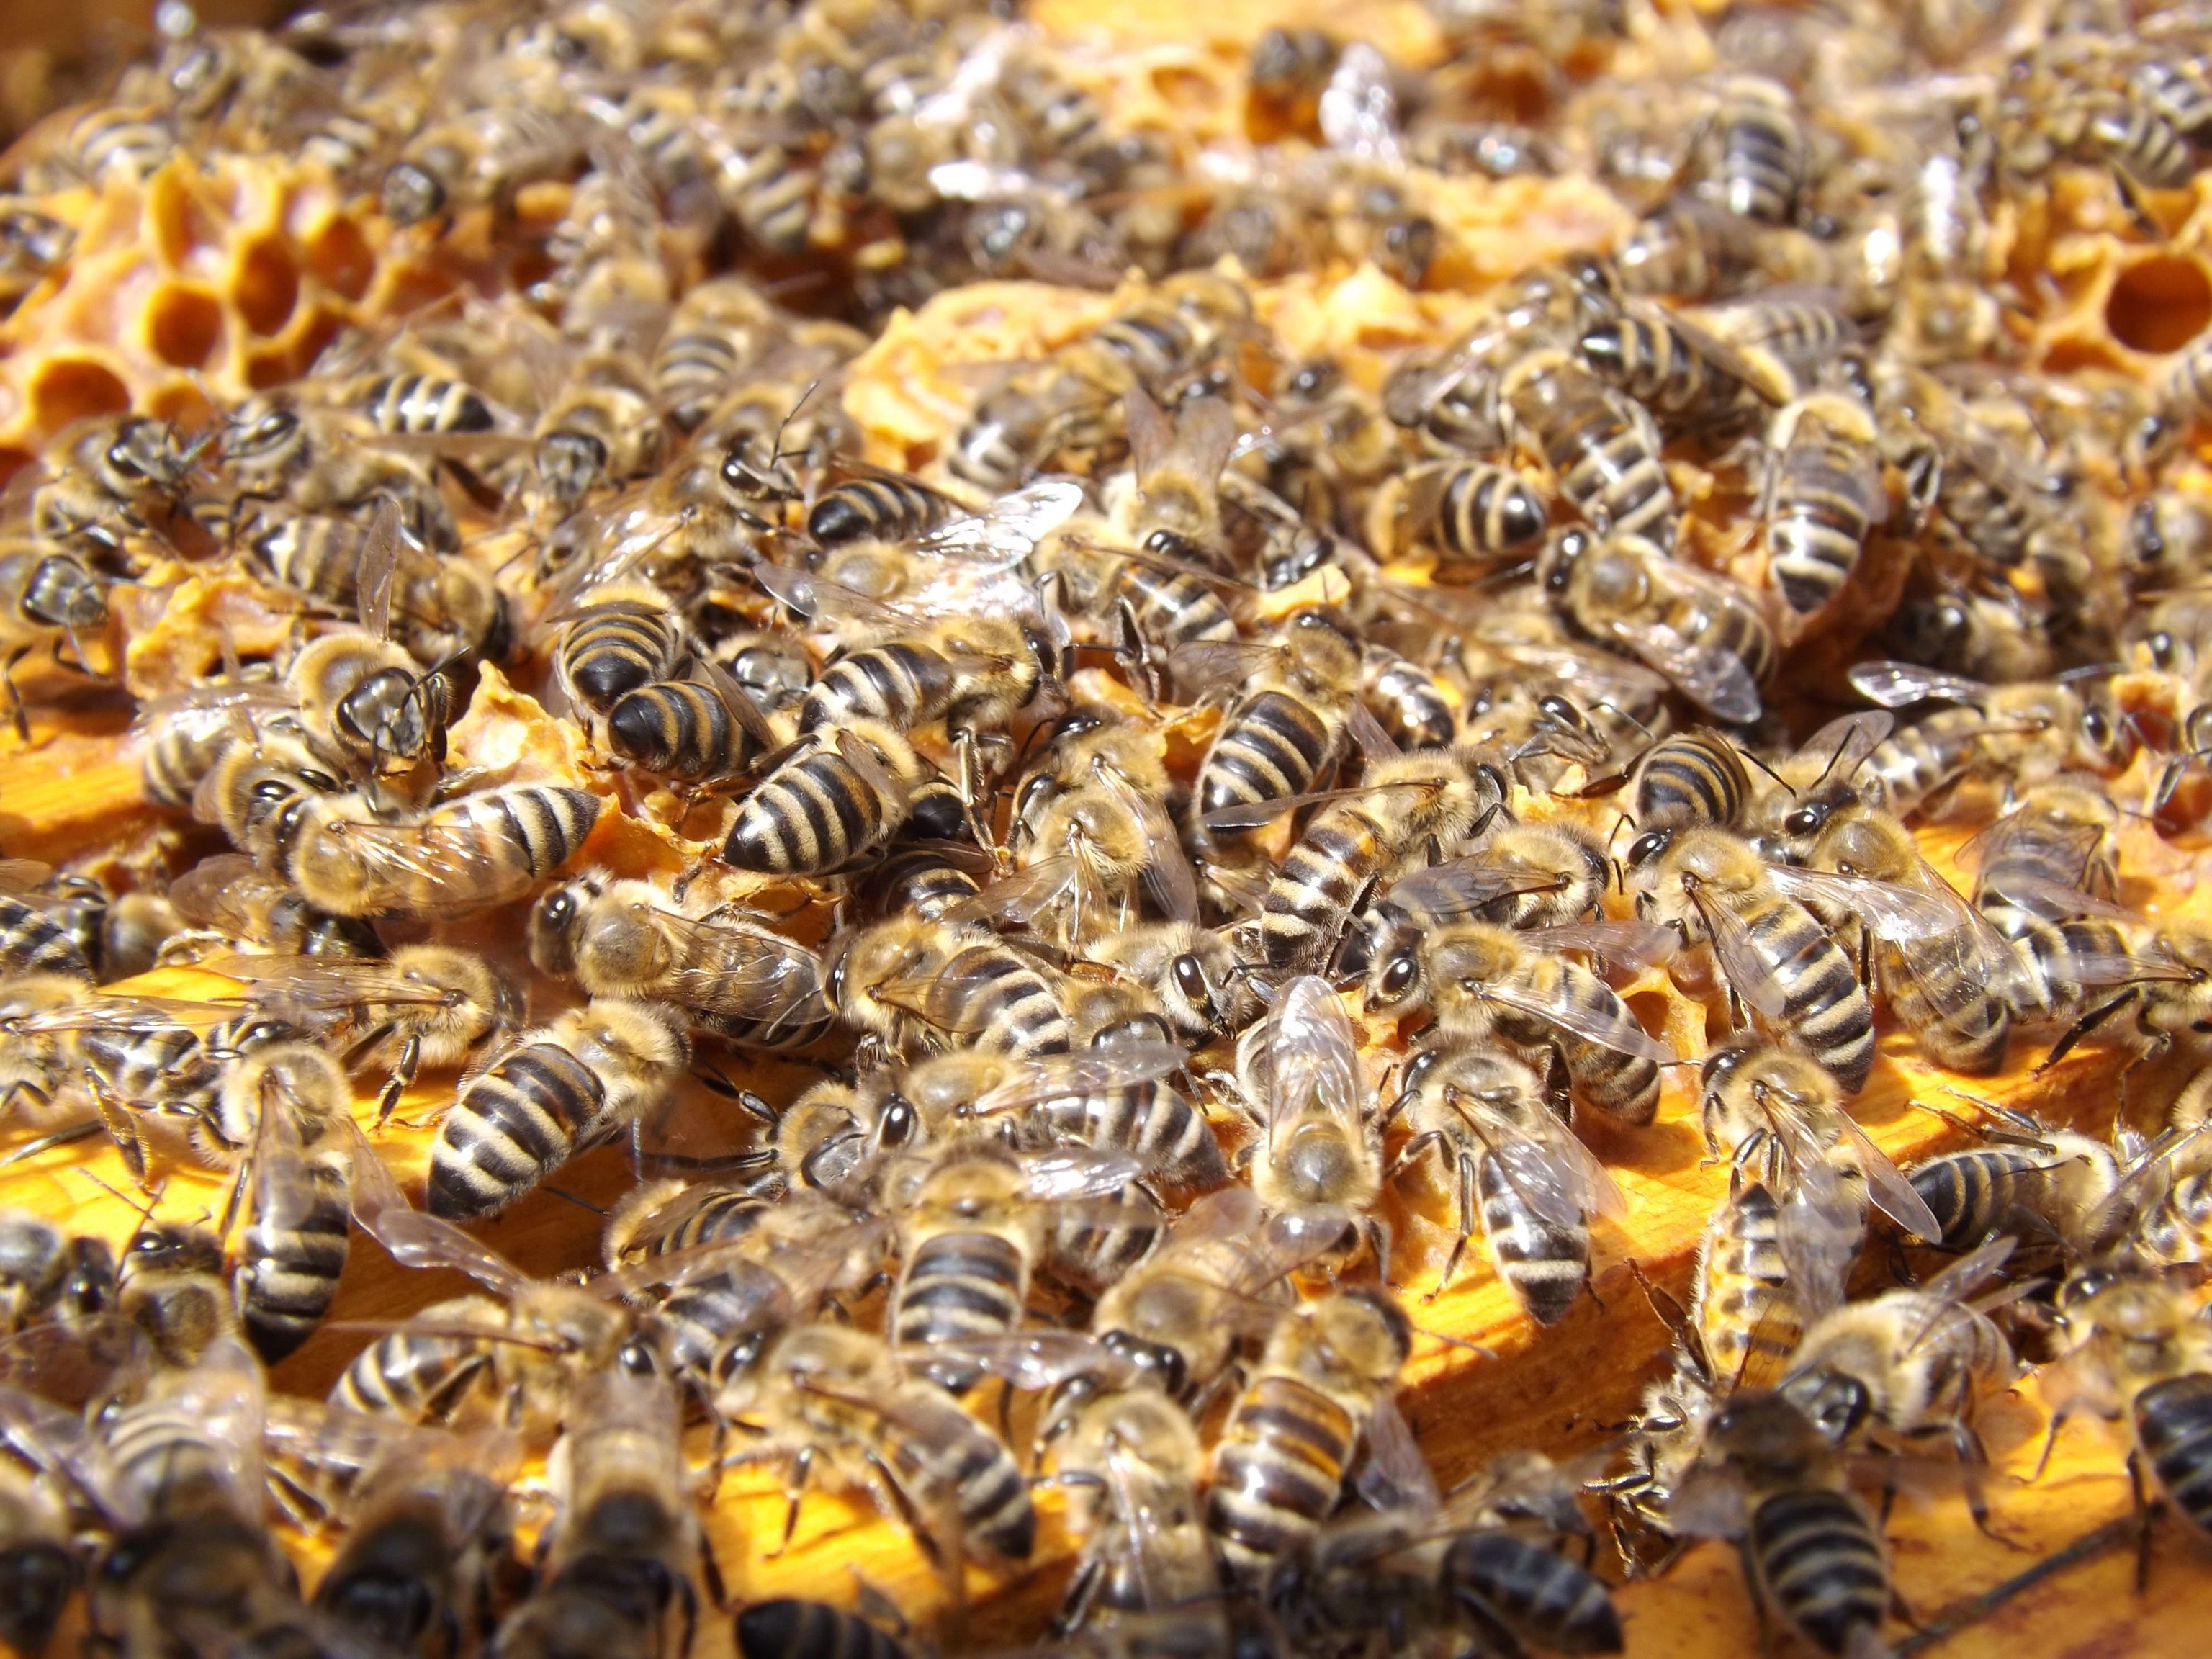
honey, busy, pattern, insect, invertebrate, bee, insects, nest, colony, honeycomb, bees, beehive, arthropod, swarm, honey bee, pollinator, beekeeping, honeybees, membrane winged insect